Sudhin Dasgupta

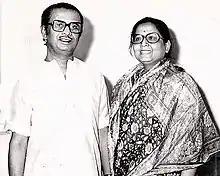
Sudhin Dasgupta with Manjushree Dasgupta

Born into a Baidya family on 9 October 1929, Sudhindranath dasgupta, popularly known as Sudhin Dasgupta, was brought up at Darjeeling. The ancestral house of his family was in 'Kalia' village, Jessore District, Bangladesh. His father, Mahendranath Dasgupta was a teacher at Darjeeling Govt. School. His mother was a social activist in those days.